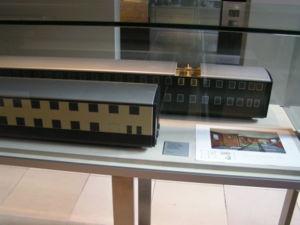
La Breitspurbahn est un projet de réseau ferroviaire à écartement de chemin de fer de 3 000 millimètres proposé en 1943 durant le Troisième Reich, devant être mis en œuvre à la fin de la Seconde Guerre mondiale.